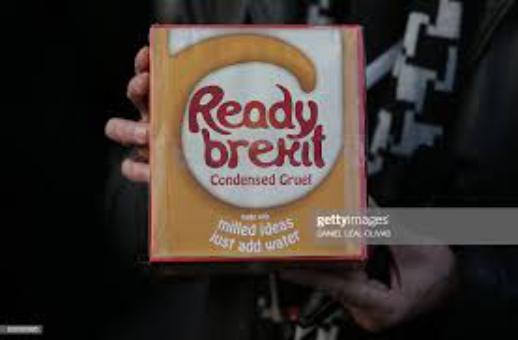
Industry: Food